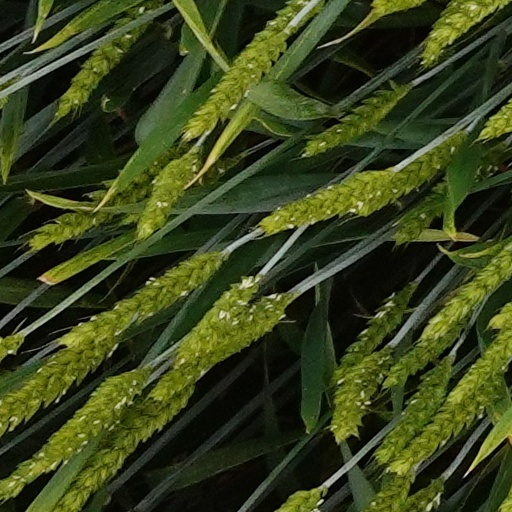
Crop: wheat